Frederick Augustus Morgan

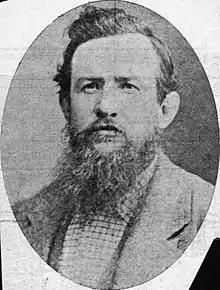
Frederick Augustus Morgan (March 1897)

Frederick Augustus Morgan (20 June 1837 – 8 November 1894) was an Australian publican and mining investor, co-discoverer of the Mount Morgan Mine.